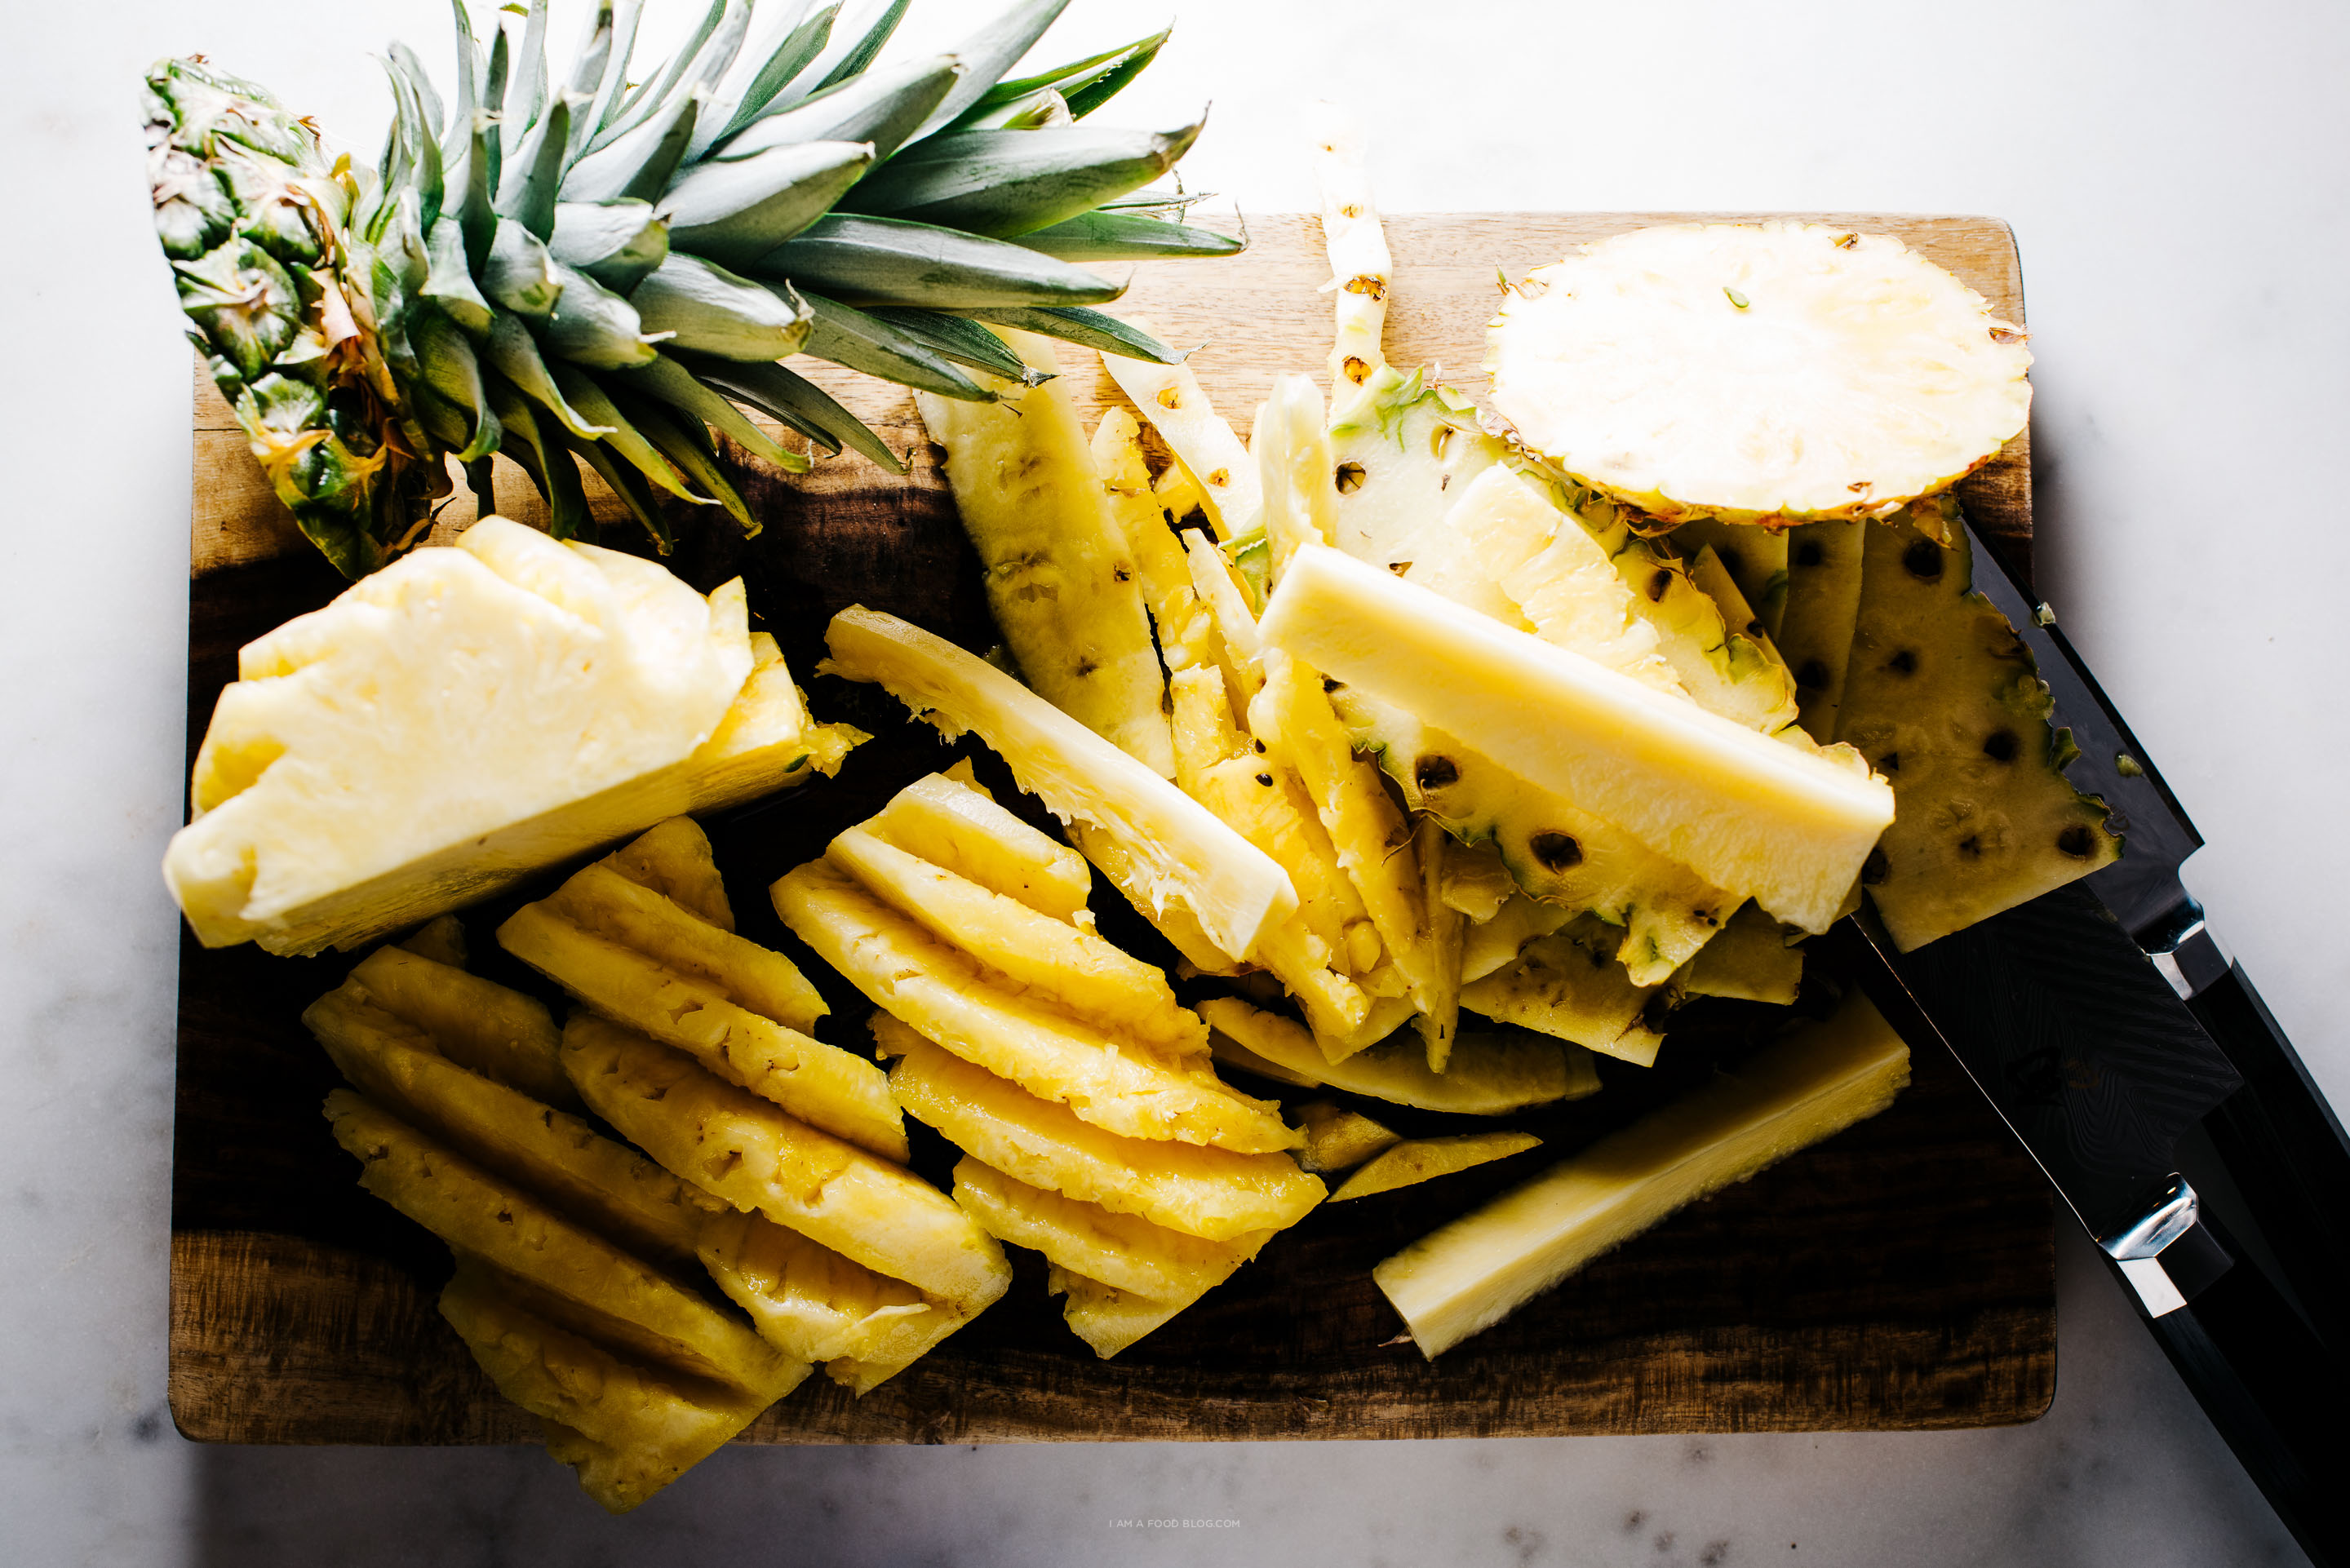
Label: Pineapple